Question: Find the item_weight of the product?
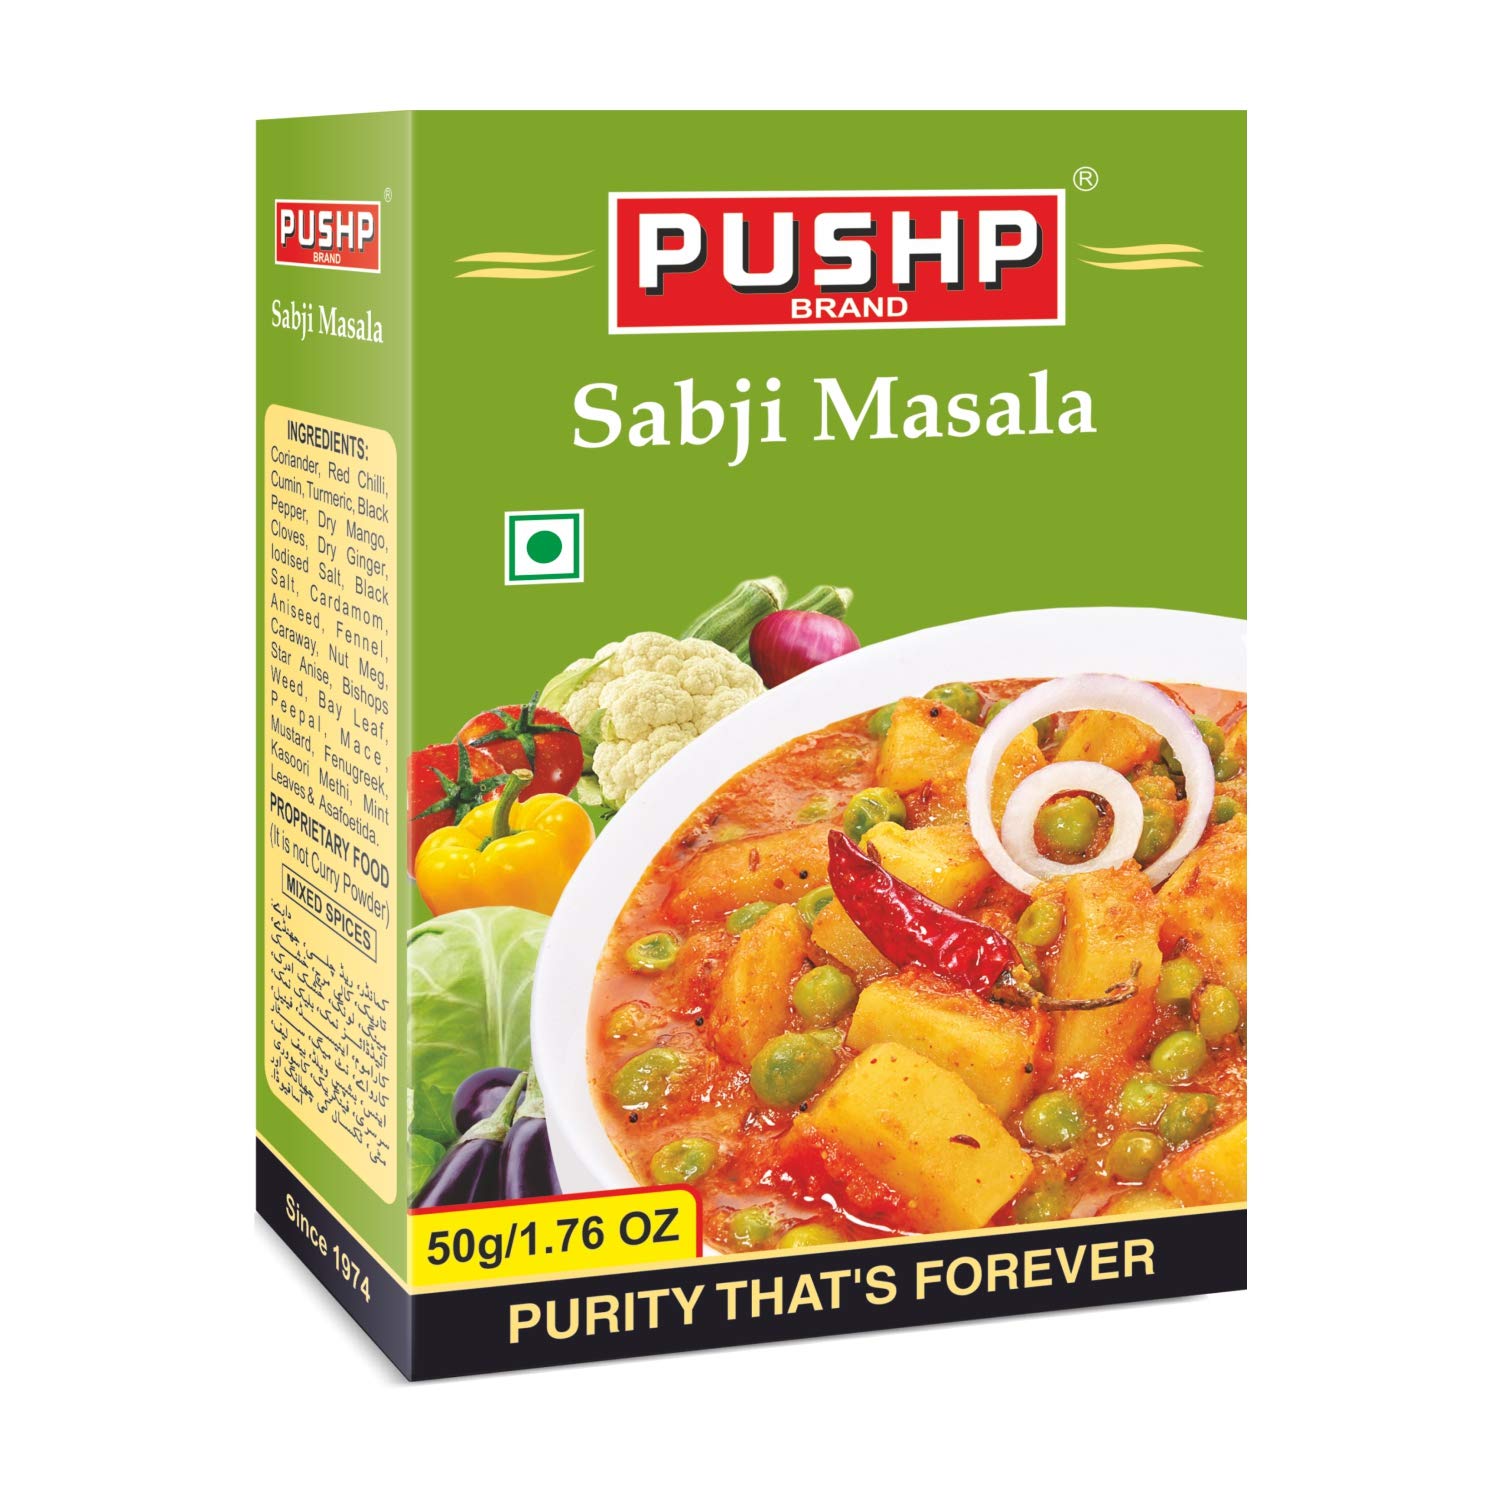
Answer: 50 gram